Américo Amorim

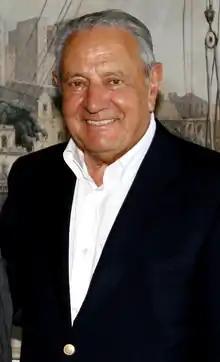
Américo Amorim in 2009

Américo Ferreira Amorim (21 July 1934 – 13 July 2017) was a Portuguese billionaire businessman, and a 50% owner of Corticeira Amorim, founded by his grandfather. He was the richest person in Portugal at the time of his death with a fortune estimated of $4.8 billion.